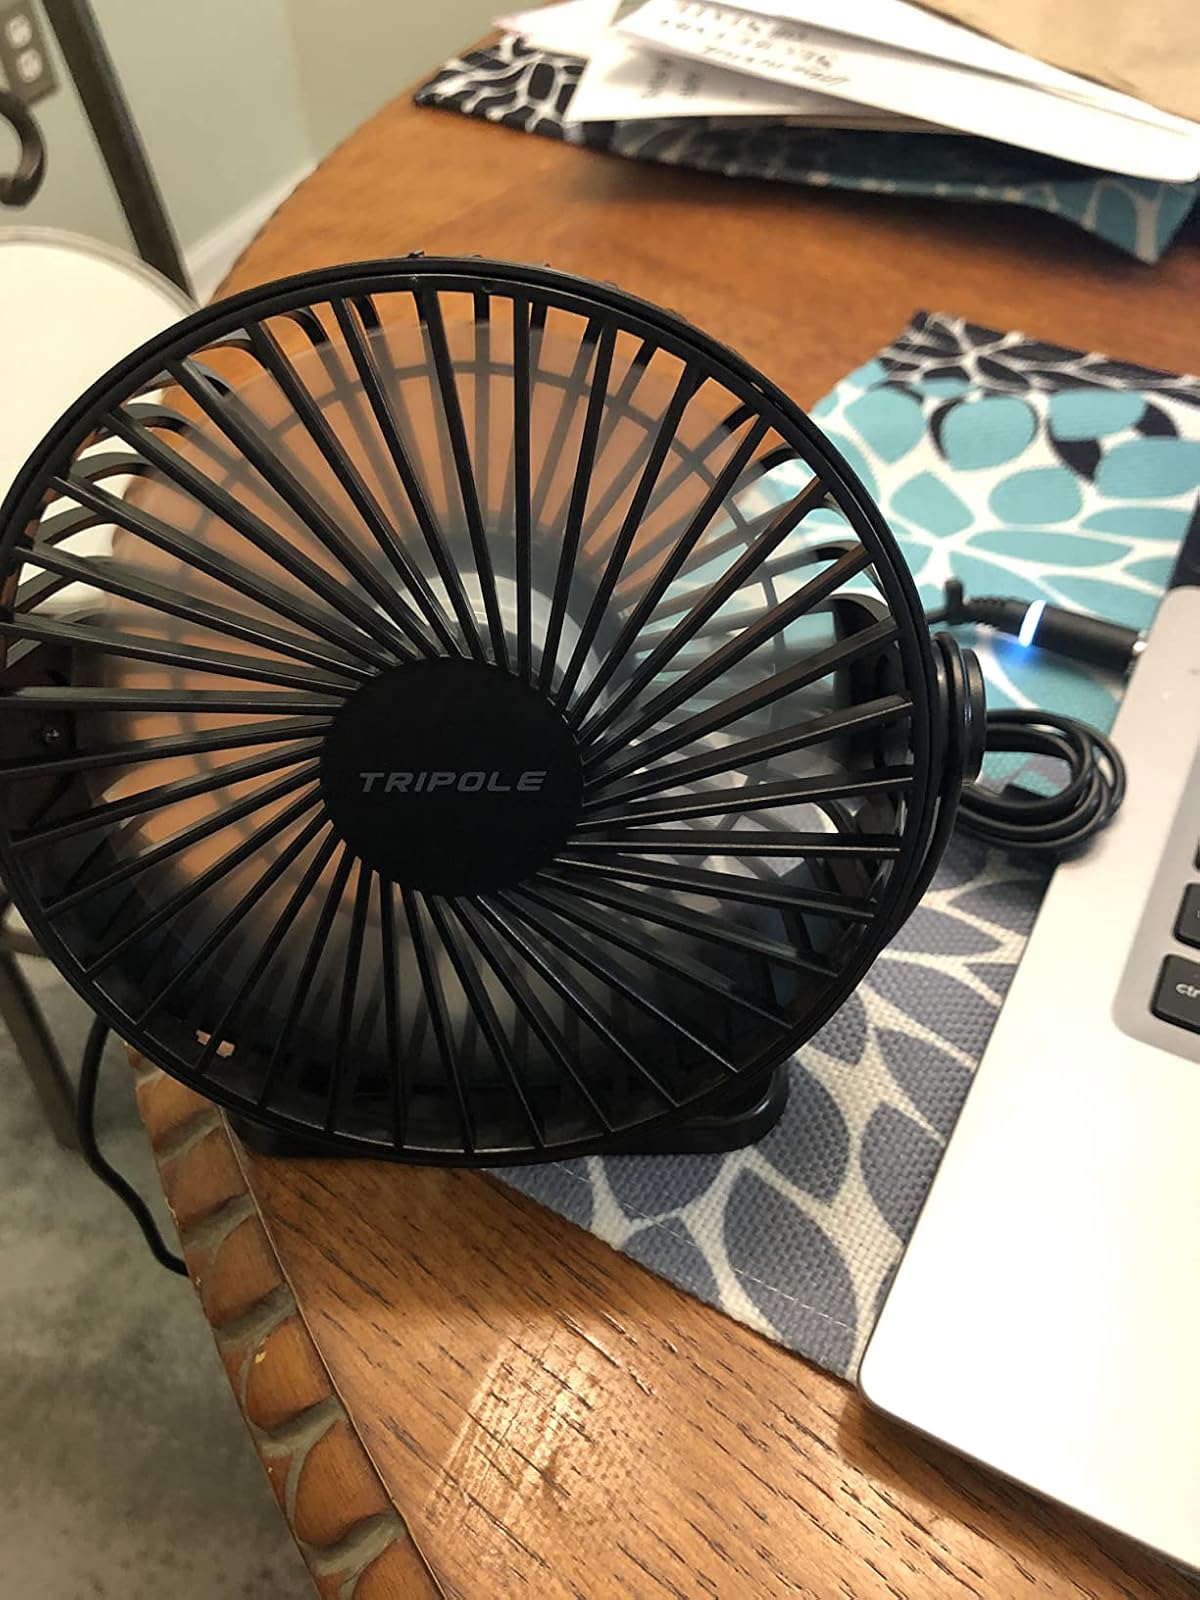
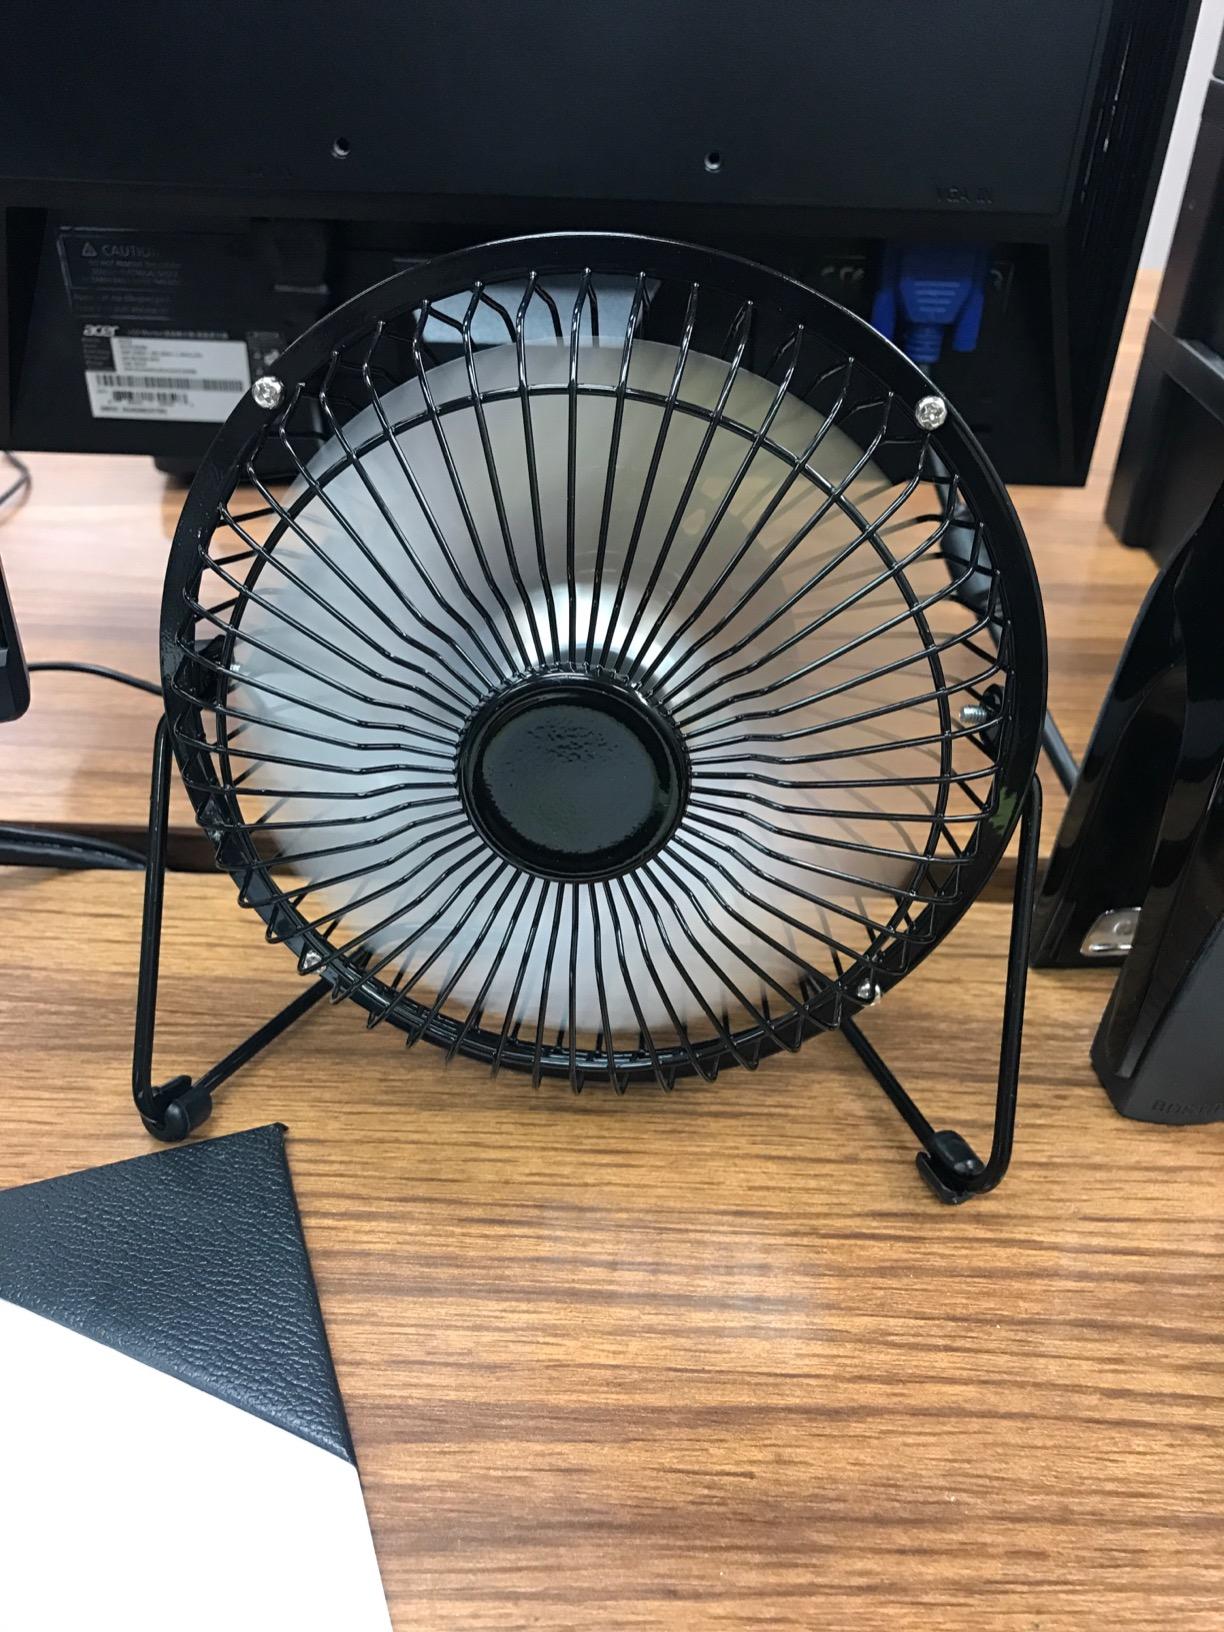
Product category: fan
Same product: no